Fantage

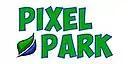
The Pixel Park logo. A rainbow effect was previously used during the 2019 Pride Month.

On July 12, 2018, the "Fantage Legacy" team announced on the project's official blog that the project was being discontinued, due to an e-mail from the official Fantage team that warned them of possible legal action that would accuse the team of Fantage copyright infringement. Despite this, it was also announced that same day that they would be working on a game similar to Fantage (codenamed Plan Z), as the Fantage Legacy team continued posting updates through their blog until May 28, 2019, when they revealed Pixel Park, the successor to Fantage Legacy. The Fantage Legacy website closed on May 31, and Pixel Park eventually launched its public beta on November 28. The first few hours of launch saw 156 users playing the game. The game had features such as clothing, chat, Player Cards, events, and other features.